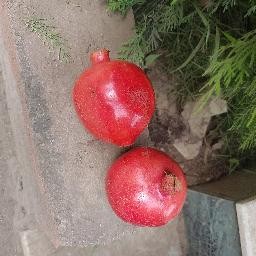
Fruit: Pomegranate
Quality: Good